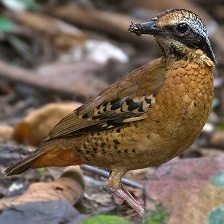
Species: EARED PITA
Scientific name: HYDRORNIS PHAYREI